Hanok

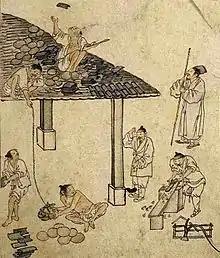
"Giwa" drawn by Danwon

A is a Korean house which was developed in the Korean Peninsula and Manchuria.